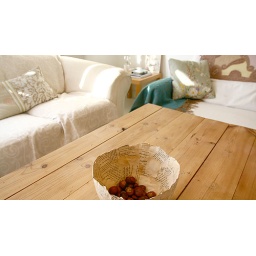
Recyled table made from floorboards, displayed in sitting room with handmade paper bowl and natuarl forms